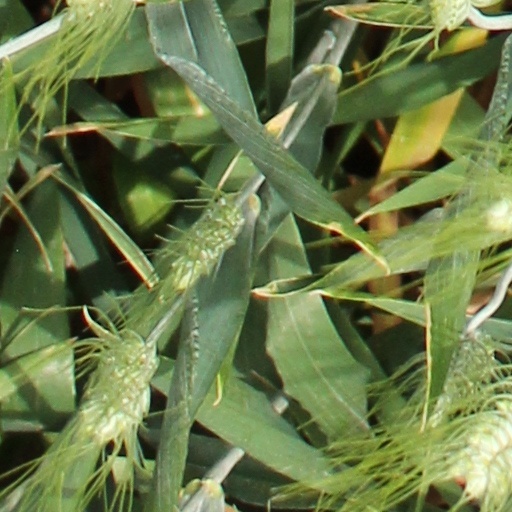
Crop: wheat